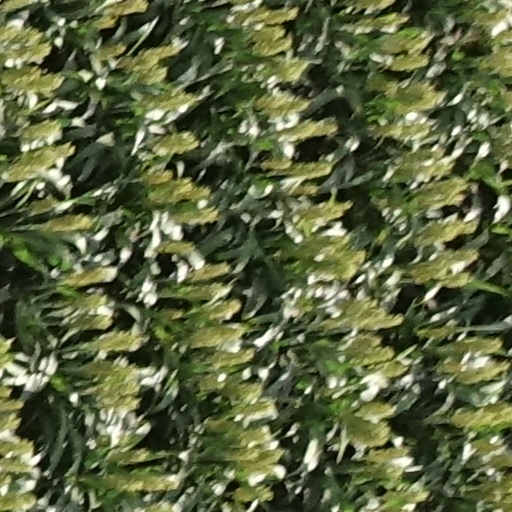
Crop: sorghum